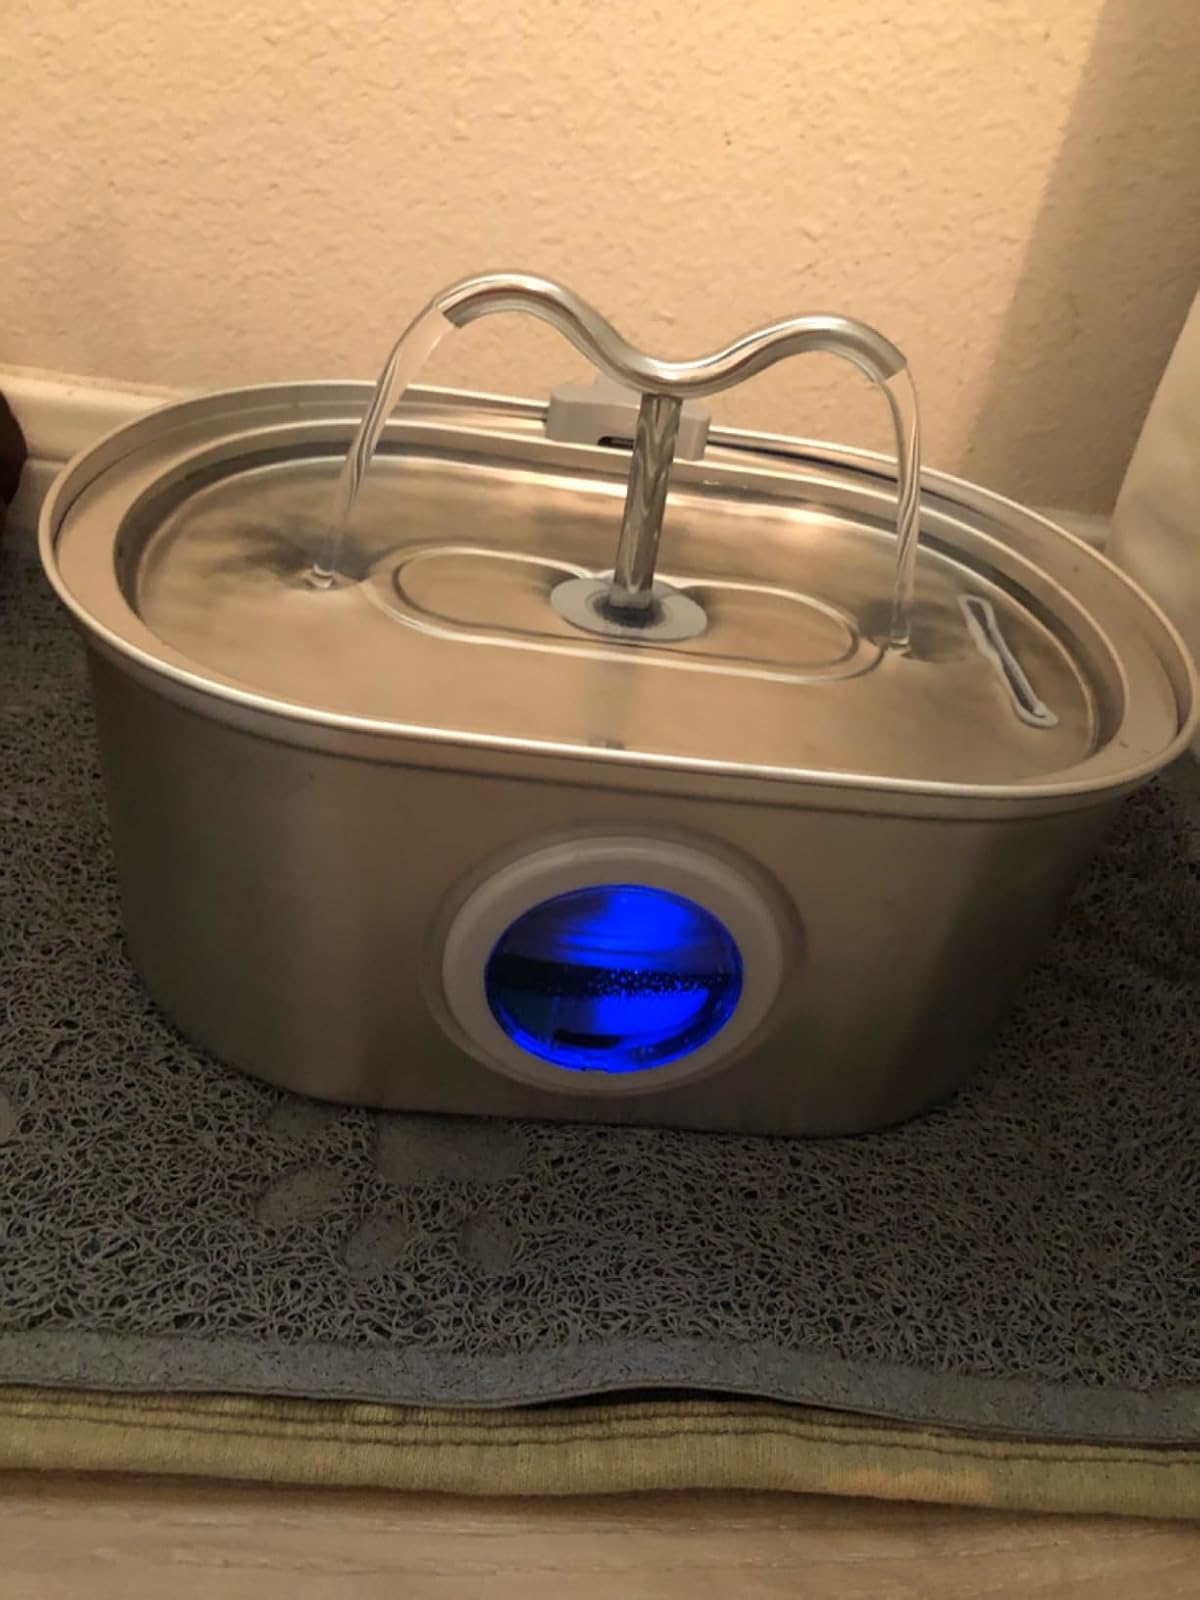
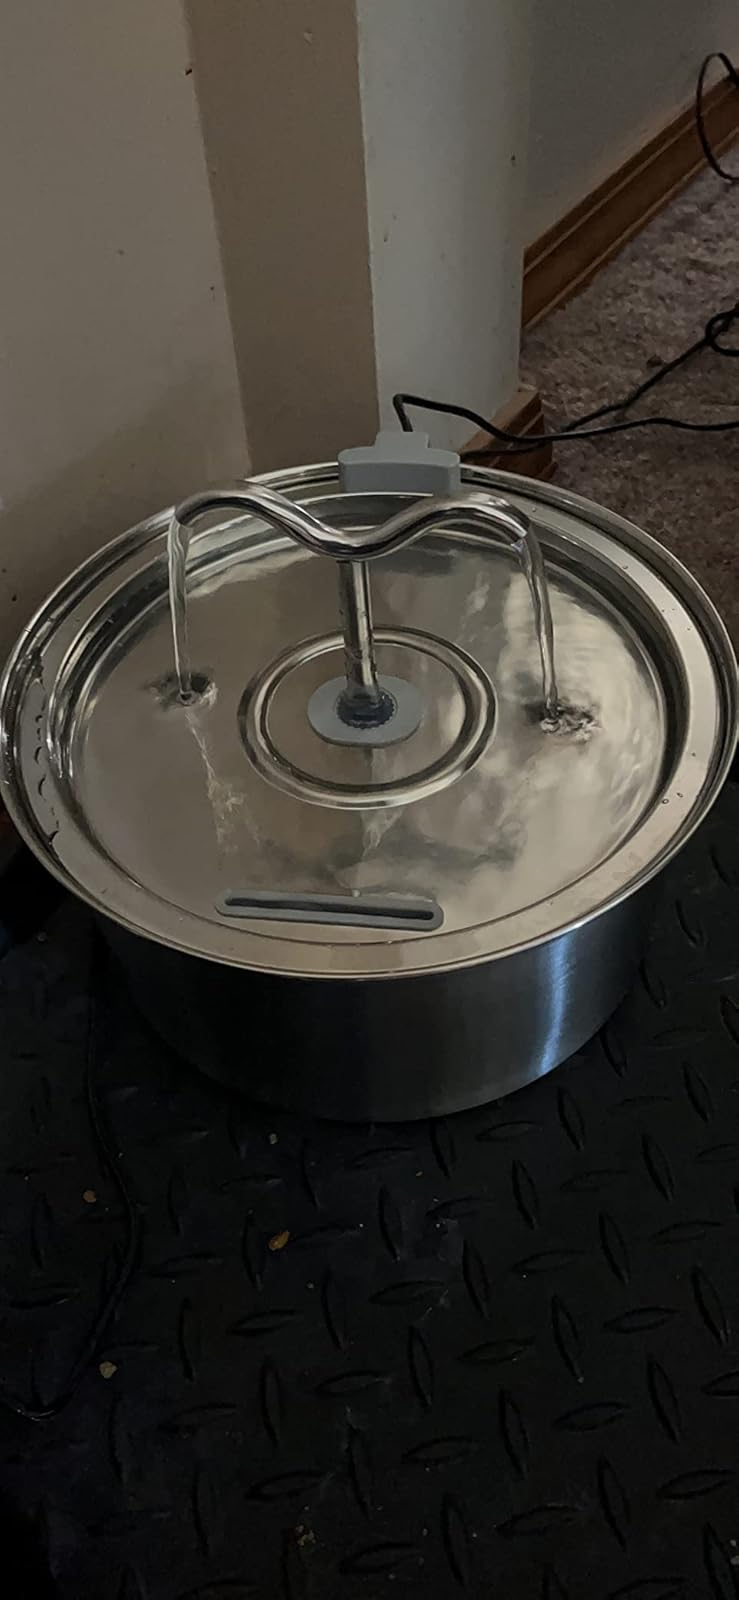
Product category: items_bowl
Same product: no